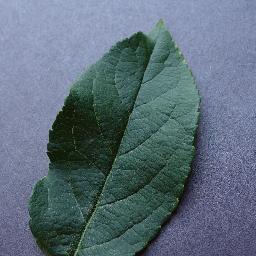
Label: Apple___healthy